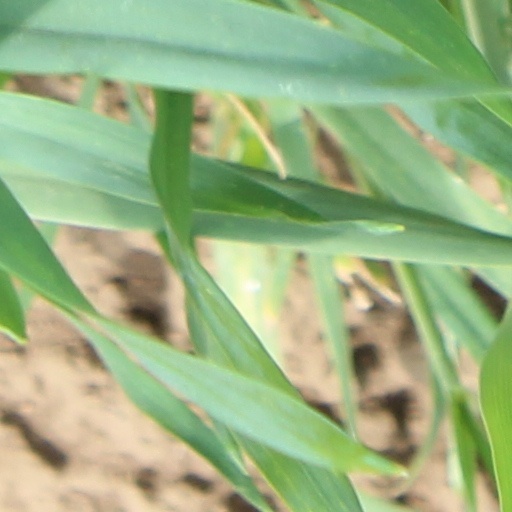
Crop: wheat